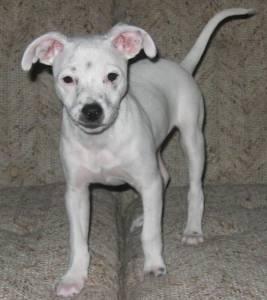
Breed: american pit bull terrier